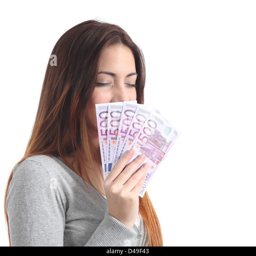
beautiful woman smelling and holding and showing a lot of euro banknotes on a white isolated background